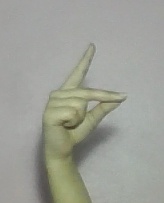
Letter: ta